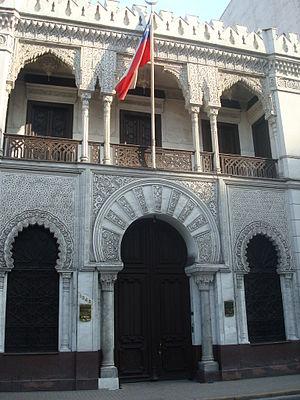
Cet article recense les sites concernés par l'observatoire mondial des monuments en 2014.